1979 BDO World Darts Championship

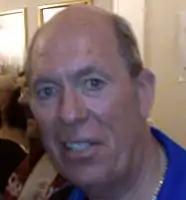
1979 BDO World Darts Champion - John Lowe

The 1979 Embassy World Darts Championship was the second World Professional Championships. Having been held the previous year at the Heart of the Midlands Club in Nottingham, the event moved to Jollees Cabaret Club in Stoke-on-Trent where it was to remain until 1985.